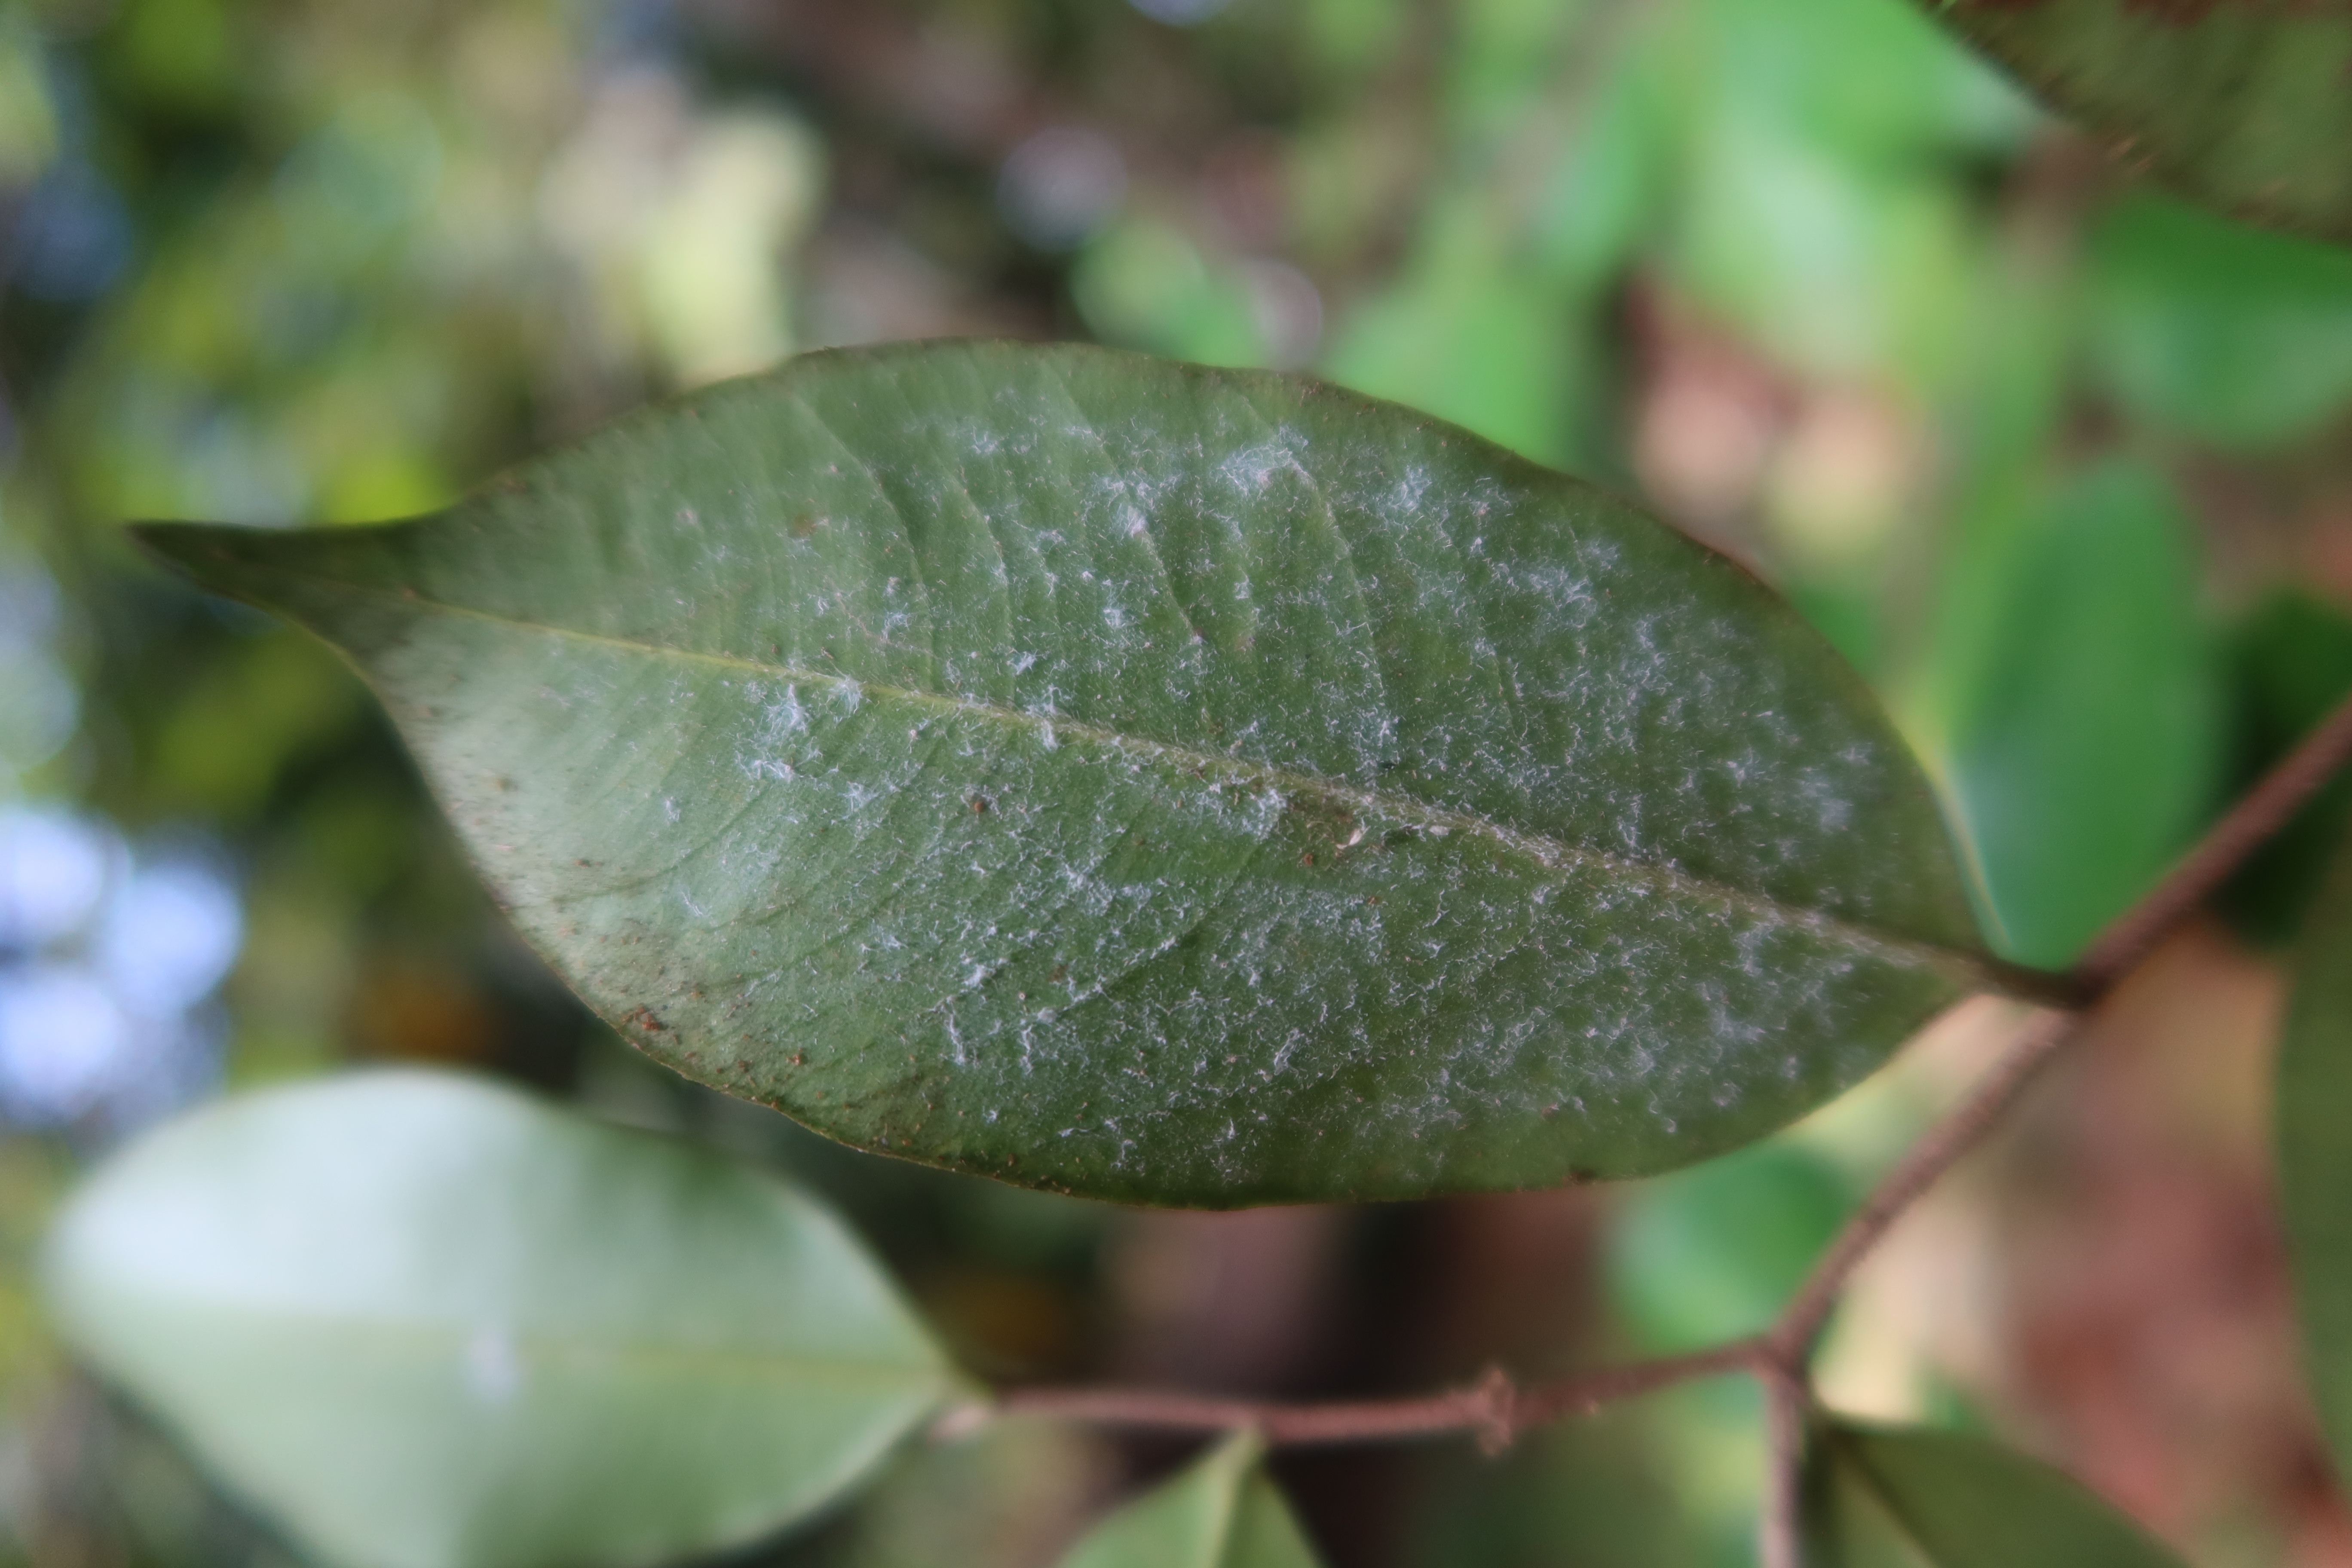
Label: Powdery mildew